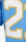
Number: 2